Joseph Judson

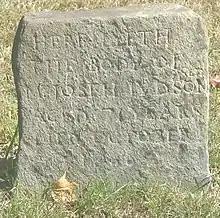
Joseph Judson gravestone

Judson died on October 8, 1690, and his wife Sarah died on March 16, 1696, at Woodbury. They are buried in the Stratford Congregational Burying Ground. An additional cemetery monument for Sarah and Joseph Judson was erected in 1812.